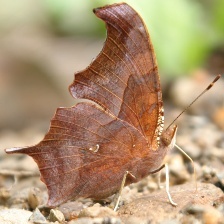
Species: EASTERN COMA
Butterfly family (ImageNet category): admiral